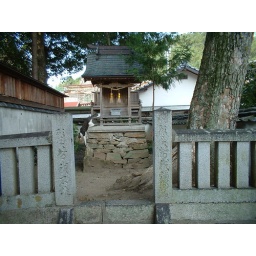
There was a cat sleeping in the shrine, but I disturbed it. You can see it jumping off.